Swenglish

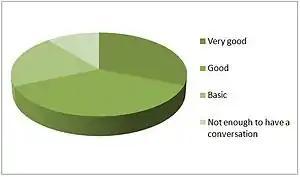
Knowledge of English in Sweden as reported by Swedes, 2005. Very good: 31% Good: 37% Basic: 21% Not enough: 11%

The name "Swenglish" is a portmanteau term of the names of the two languages and is first recorded from 1938, making it one of the oldest names for a hybrid form of English. Other colloquial portmanteau words for Swenglish include (chronologically): "Swinglish" (from 1957), "Swedlish" (1995) and "Sweglish" (1996).